Vijay Raghavendra

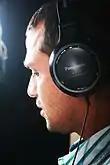
Recording session

Vijay is the eldest child of producer S. A. Chinne Gowda and his wife Jayamma. He has a elder sister and a younger brother Sriimurali, is a popular Kannada film actor. His paternal aunt Parvathamma Rajkumar was a prominent film producer and distributor in Kannada cinema. He is the cousin of actors Shiva Rajkumar, Raghavendra Rajkumar and Puneeth Rajkumar. On 26 August 2007, he married a Tulu-speaking girl, Spandana, the daughter of Assistant Commissioner of Police, B. K. Shivaram. The couple has a son named Shourya. Spandana died on 7 August 2023 from cardiac arrest in Bangkok.